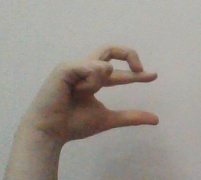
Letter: thal